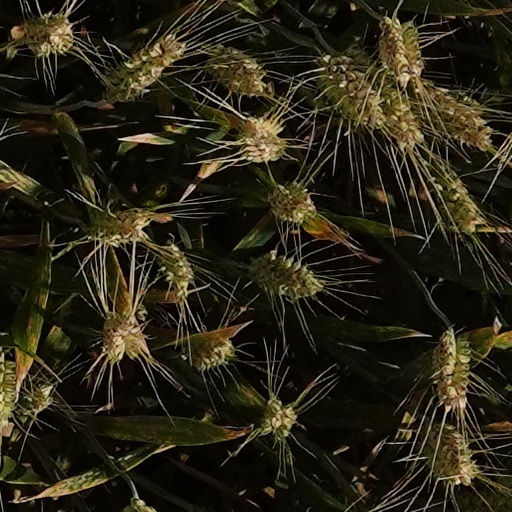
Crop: wheat